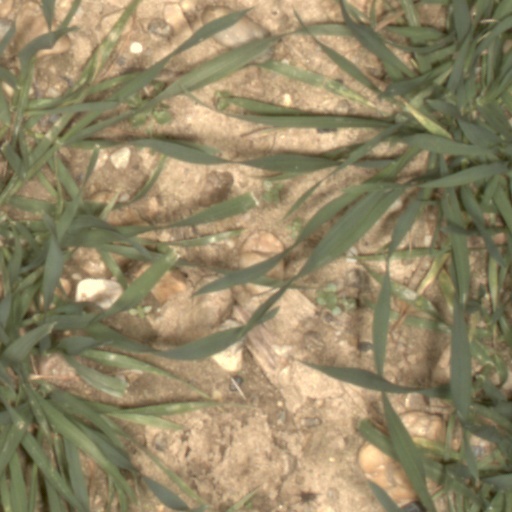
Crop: wheat